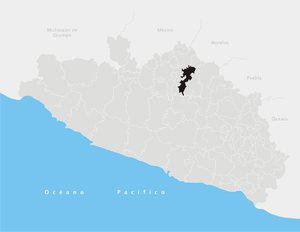
Iguala de la Independencia
Iguala de la Independencias placering i Guerrero
Iguala de la Independencia er en by og en kommune i den mexikanske delstat Guerrero. Byen er omtrent 102 kilometer fra delstatens hovedstad, Chilpancingo de los Bravo. Folketællinger fra 2005 viser et indbyggertal på 110 390 for byen. I hele kommunen bor der omtrent 130 000 innbyggere. Byen var et vigtigt centrum for Igualaplanen som blev ratificeret i byen den 24. februar 1821.